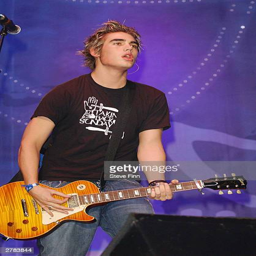
artist from pop punk artist in aid of person